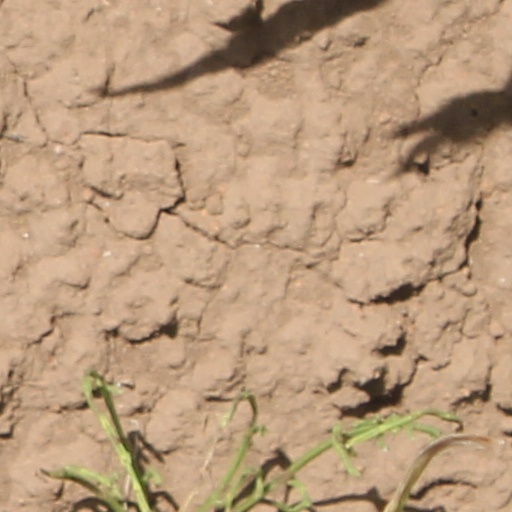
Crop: wheat